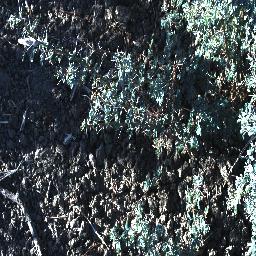
Label: prickly_acacia